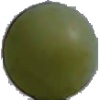
Label: Grape White 4